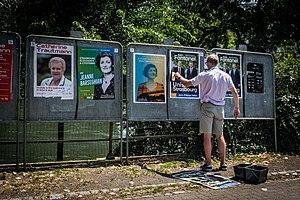
Panneaux électoraux pour les élections municipales à Strasbourg juin 2020
L'élection municipale de 2020 est un scrutin qui a lieu à Strasbourg et vise à renouveler le conseil municipal de la commune mais également le conseil de l'Eurométropole de Strasbourg. Comme dans toutes les communes de 1 000 habitants et plus, les élections à Strasbourg sont municipales et intercommunales. Chaque bulletin de vote comporte deux listes : une liste de candidats aux seules élections municipales et une liste de ceux également candidats au conseil métropolitain. Le premier tour a lieu le 15 mars 2020. Le second tour, initialement prévu le 22 mars suivant, est reporté sine die en raison de la pandémie du Covid-19, puis fixé au 28 juin 2020.